Star Wars Battlefront: Renegade Squadron

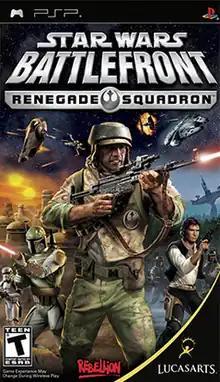
North American cover art

Star Wars Battlefront: Renegade Squadron is a third-person shooter video game based on the "Star Wars" franchise. It is the third entry in the "" series and the first handheld exclusive. It was released on October 9, 2007, in North America and later in Australia and Europe, as a PlayStation Portable (PSP) exclusive. "Renegade Squadron" was one of the first games available in a bundle pack with the newly released PSP redesign.